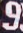
Number: 9